Welford Park

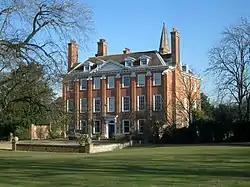
Welford Park House

Welford Park is built on the site of a monastic grange that belonged to Abingdon Abbey from Anglo-Saxon times. After the dissolution of the monasteries, King Henry VIII used the site as a hunting lodge. Later it was granted to Sir Thomas Parry by Queen Elizabeth I. It was his main residence, but his son moved the family to Hamstead Marshall. Welford was then used as a dower house for his mother, who is buried in the adjoining church.